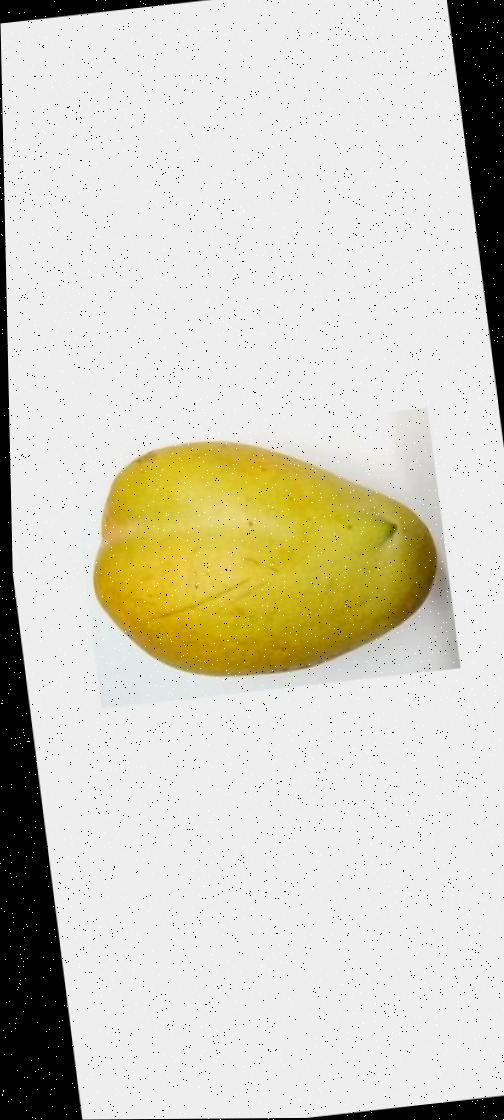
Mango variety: Bari-11